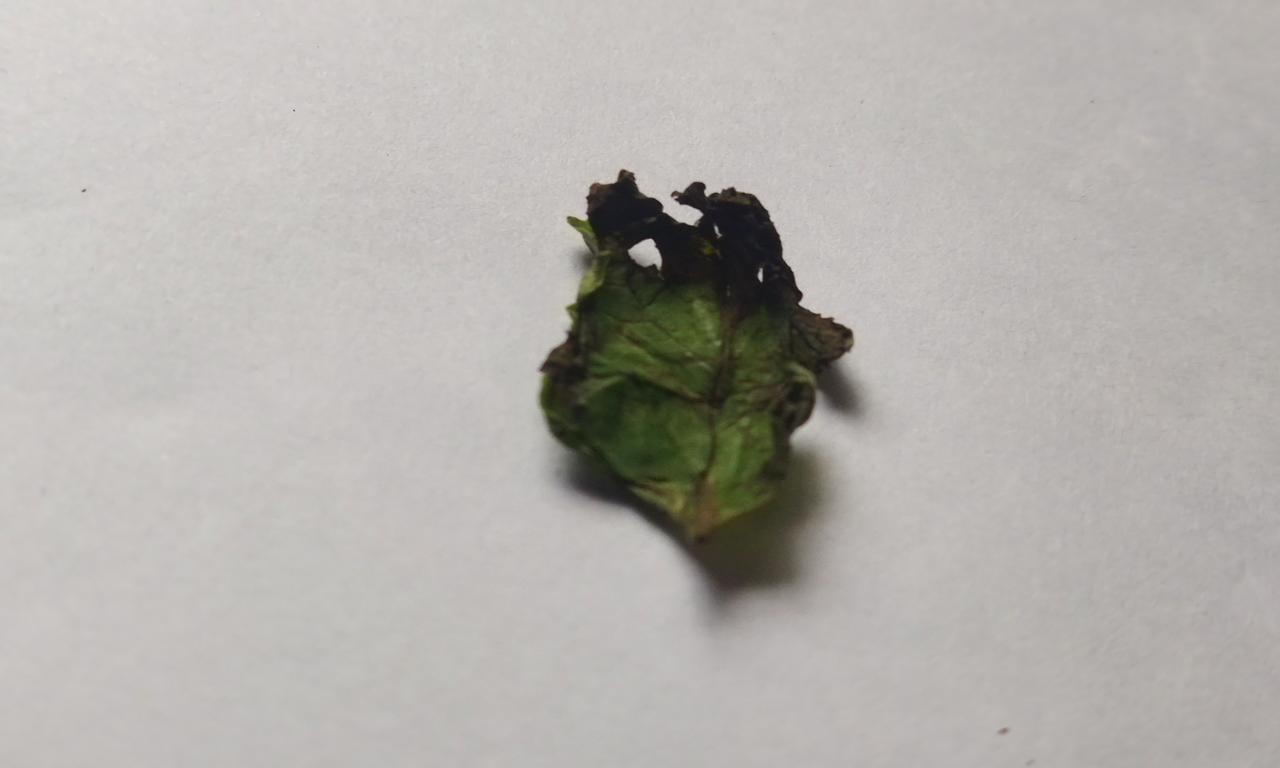
Label: Spoiled